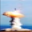
Label: rocket